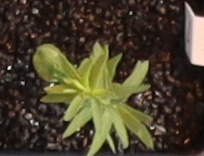
Label: Flax